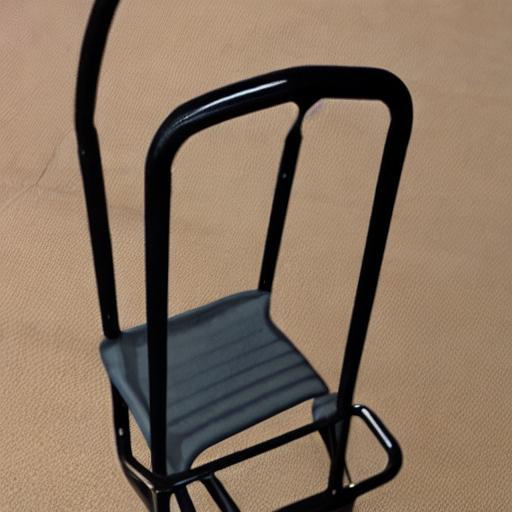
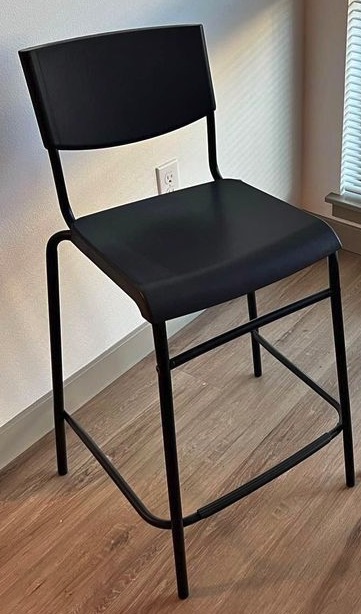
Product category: stool
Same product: no